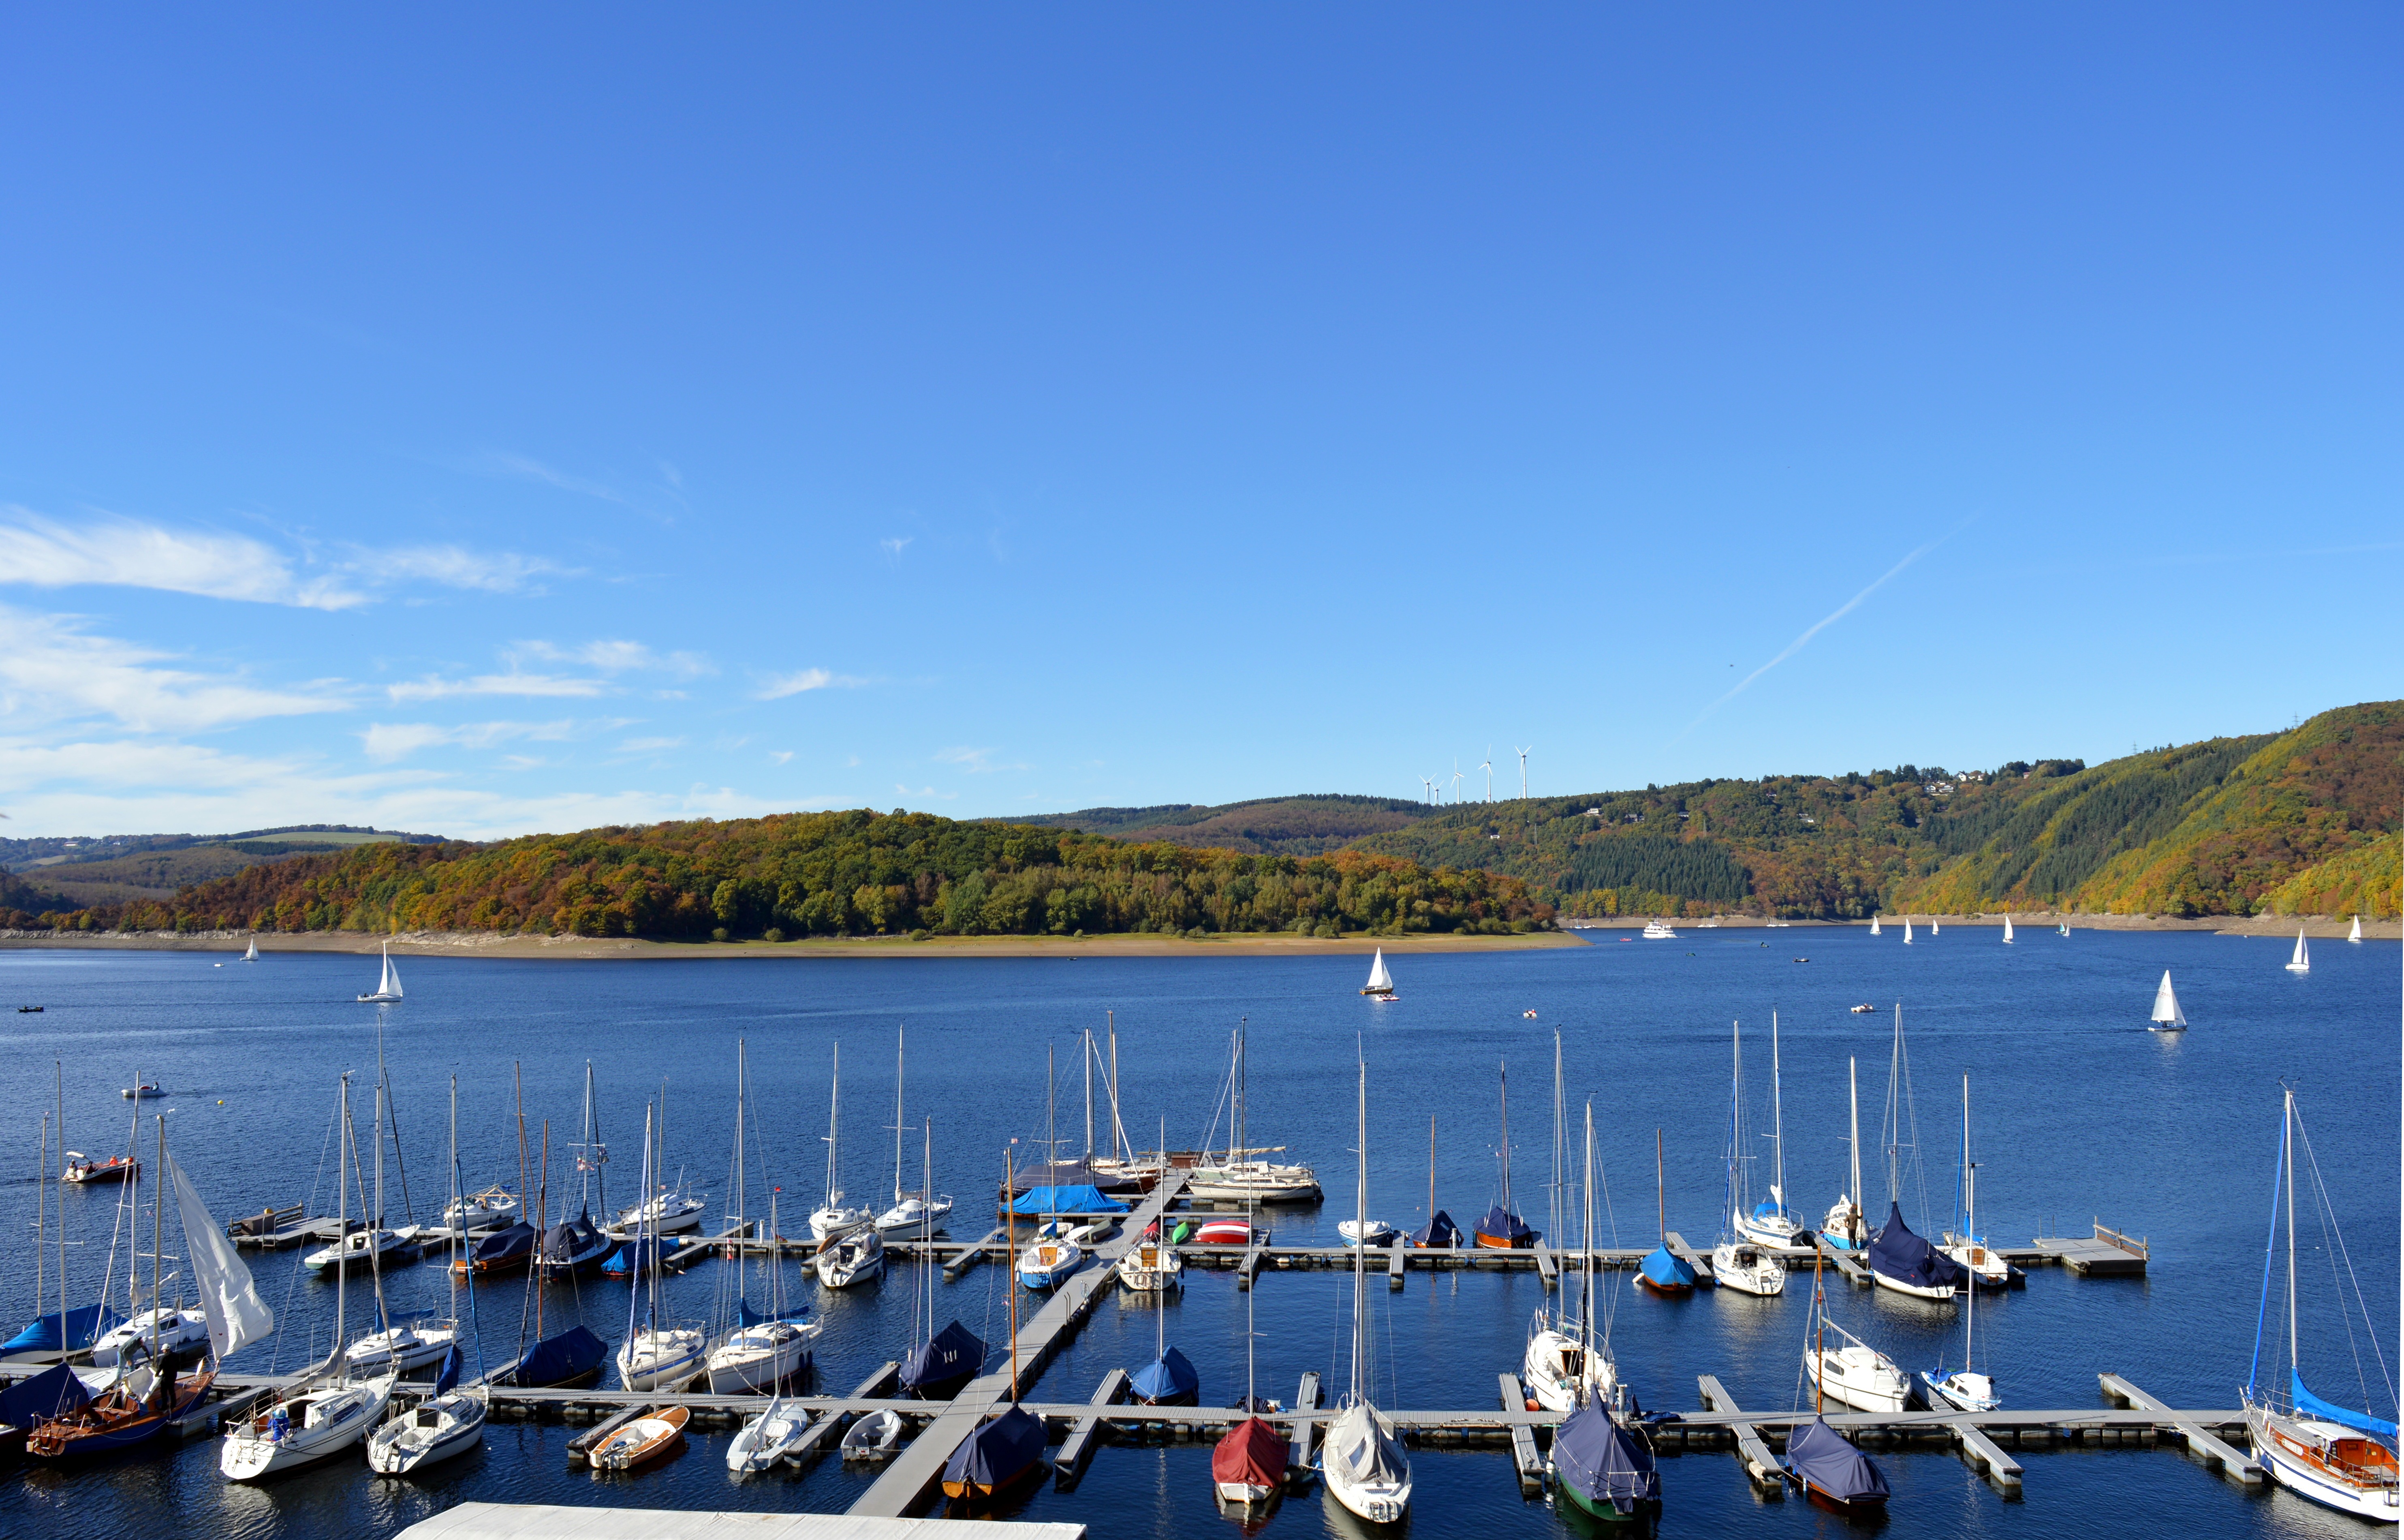
landscape, sea, water, dock, sport, boat, lake, pier, vehicle, autumn, holiday, bay, harbor, marina, fun, boating, boats, ships, germany, eifel, recovery, sailing boats, rurtalsperre, schwammenauel